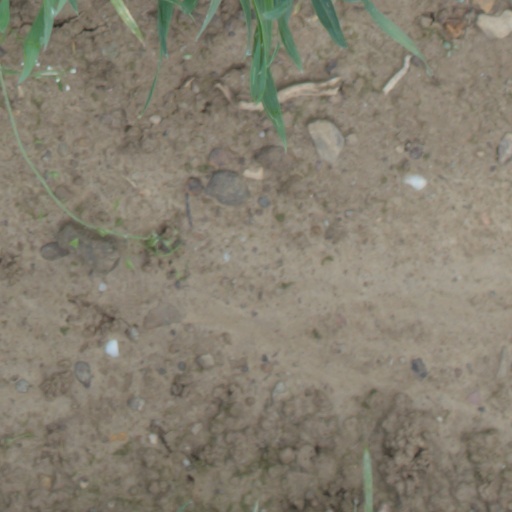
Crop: wheat